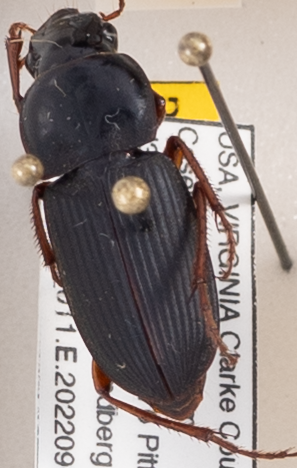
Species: Harpalus protractus
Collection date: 2022-09-06
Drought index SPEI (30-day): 1.28
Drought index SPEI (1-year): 0.538
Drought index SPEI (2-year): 0.36